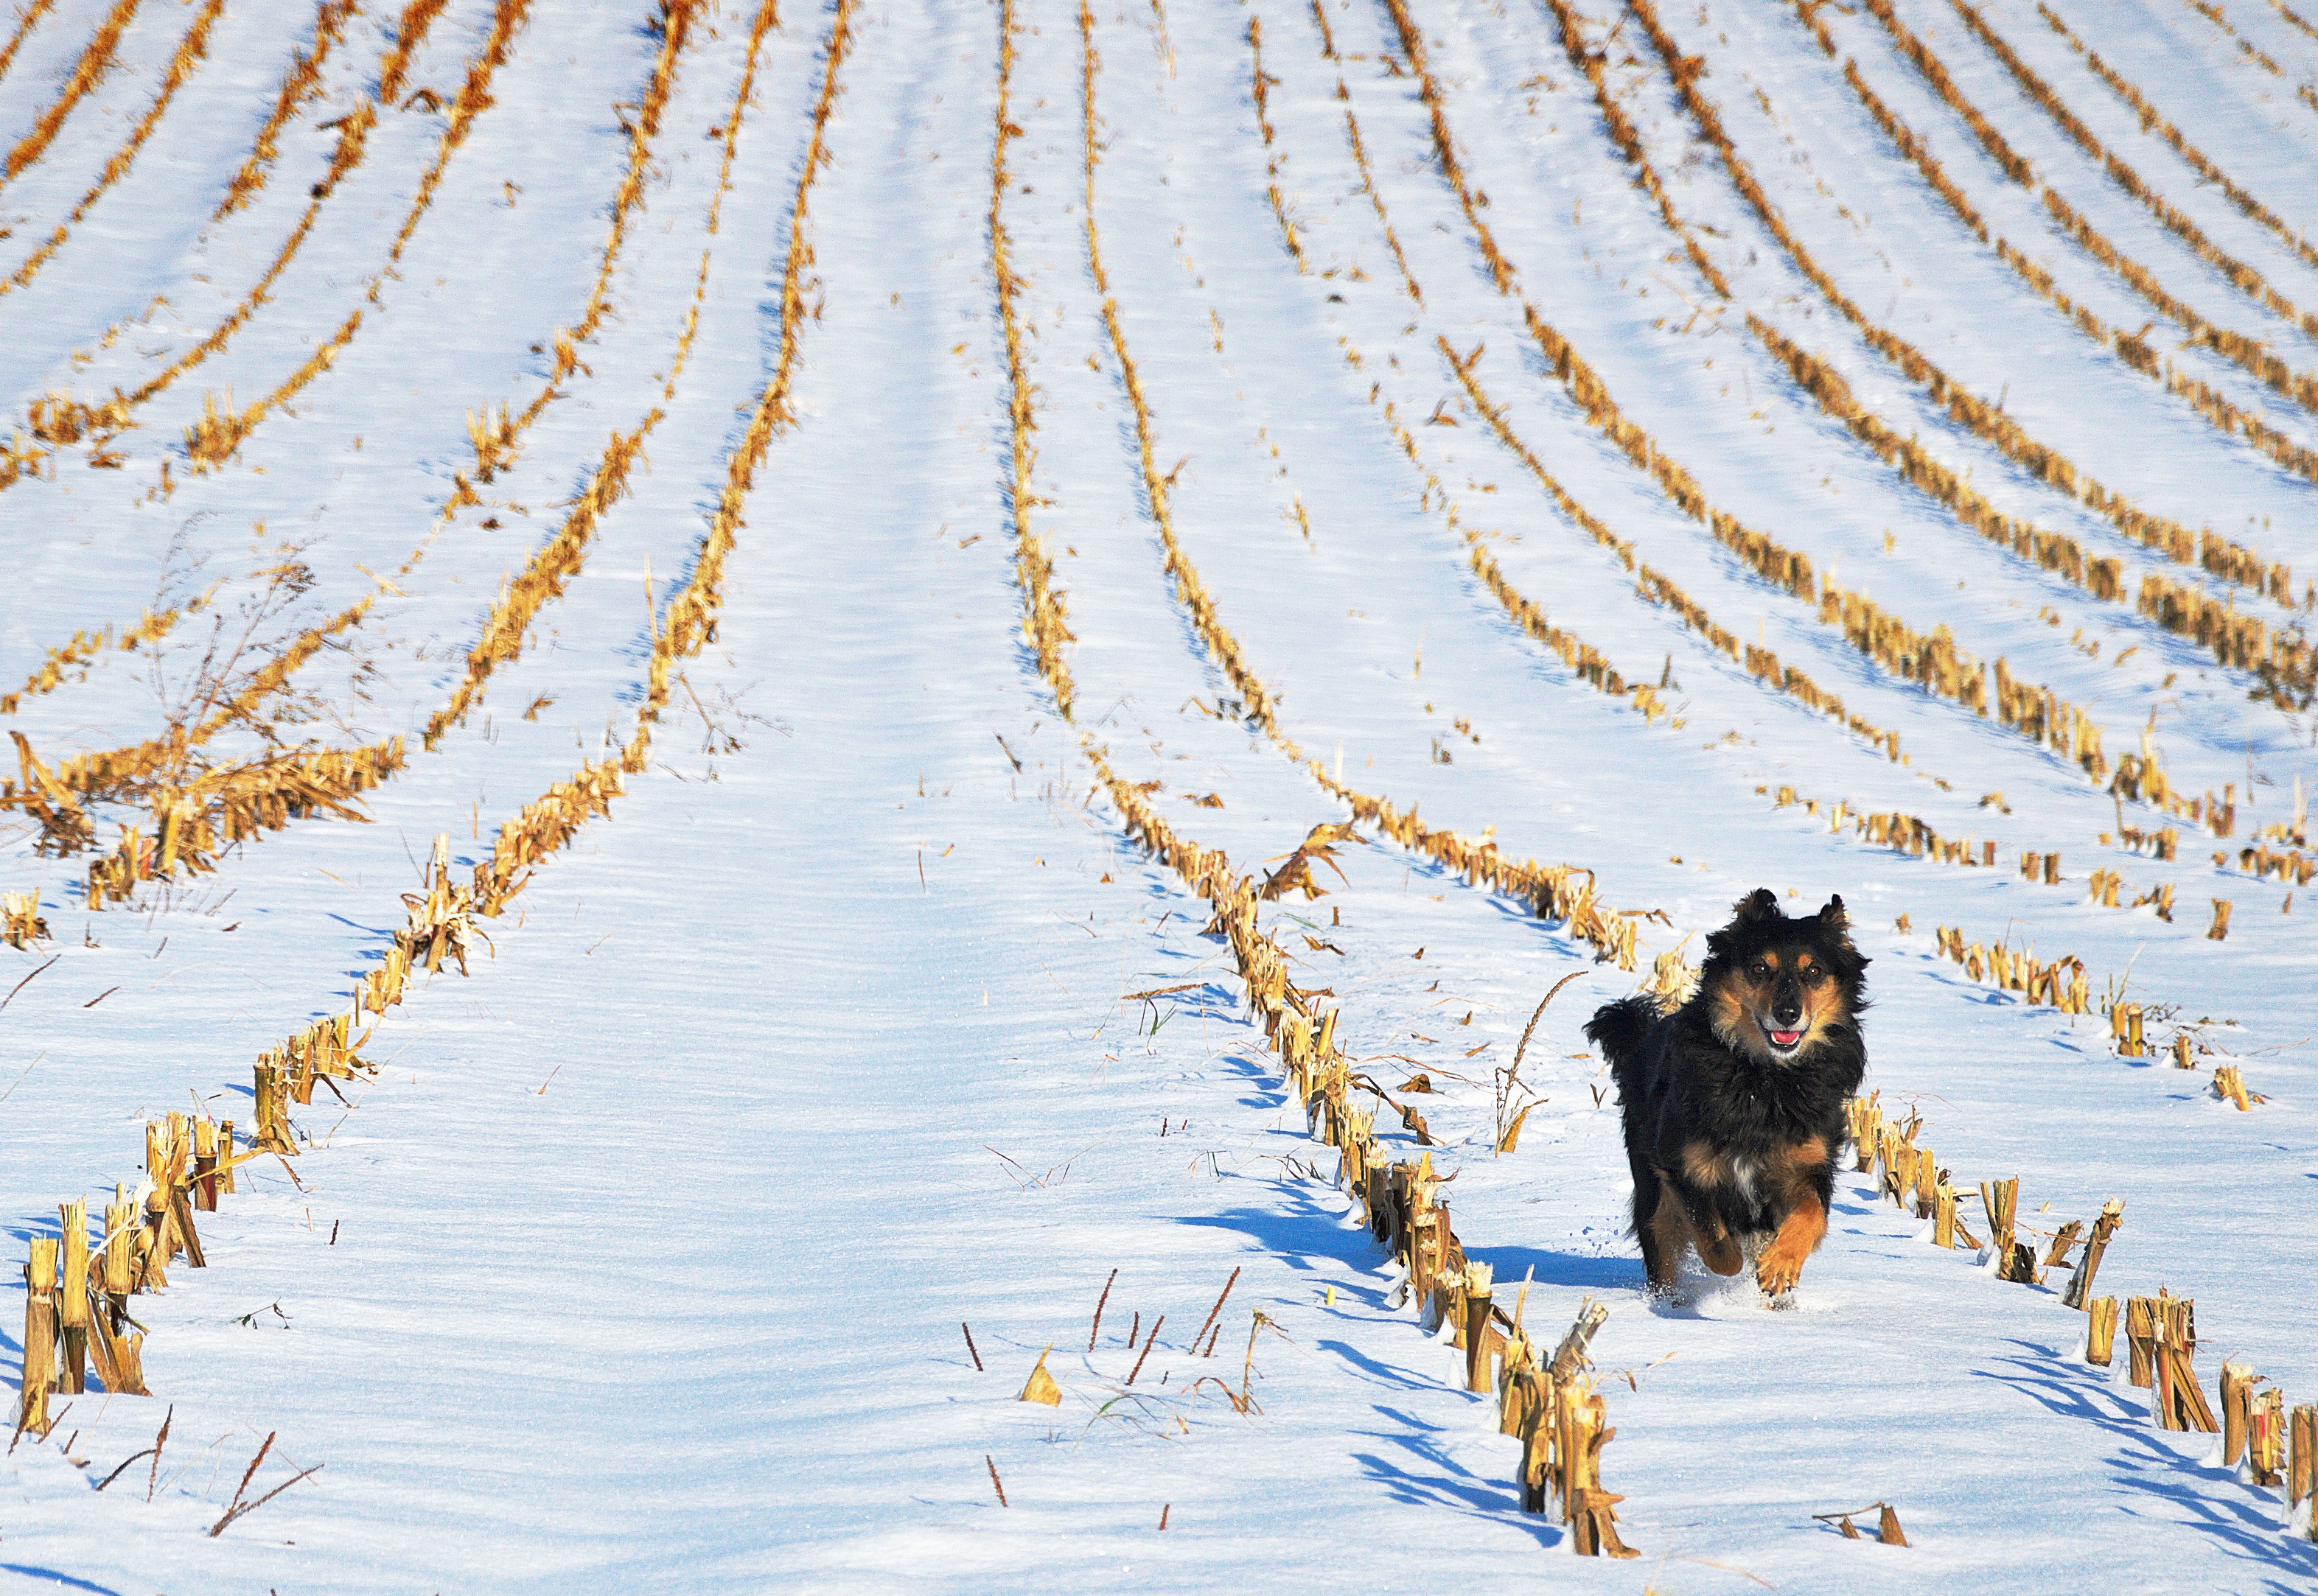
snow, winter, dog, animal, gear, season, fields, joy, doggy, spacer, a friend of man